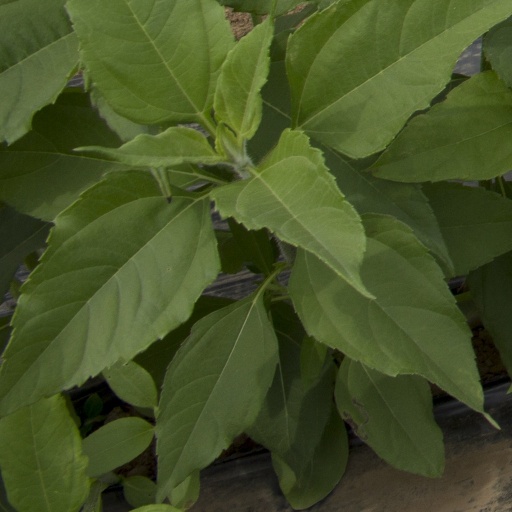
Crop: Jerusalem artichoke